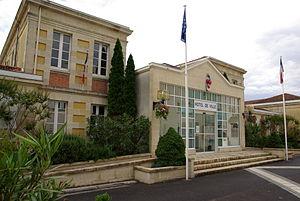
La Mairie d'Arès Gironde 33
Arès est une commune du Sud-Ouest de la France, située dans le département de la Gironde, en région Nouvelle-Aquitaine.